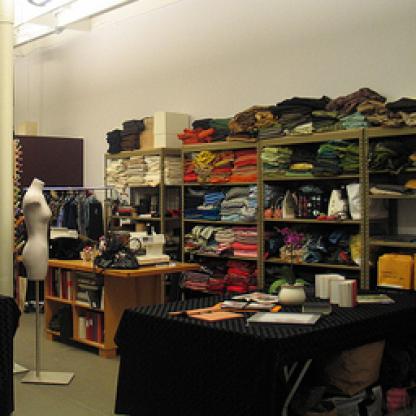
Scene: Indoor